Ashley Tisdale

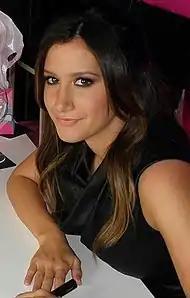
Tisdale during the signing event for "Sharpay's Fabulous Adventure" in Madrid, Spain, in May 2011

Tisdale began working on her second studio album in 2008, taking more creative control over the record than with her last. The album served as a musical departure from her prior record, with Tisdale hoping to attain a more "rock-oriented" and "edgier" sound. The project was preceded by the release of "It's Alright, It's OK" (2009), which went on to have some success in countries such as Austria and Germany. Her second studio album, "Guilty Pleasure" (2009), was released in select territories on June 11, 2009; it would not receive a release in the United States until July 28. The album sold an estimated 25,000 copies in its first week of release, debuting at number twelve on the "Billboard" 200. The album's second and final single, "Crank It Up" (2009), was released in select European territories. Tisdale parted ways with the label following the release of the record. During this time, Tisdale began dating director Scott Speer, who had directed her previous music videos; the couple would break up in 2011.